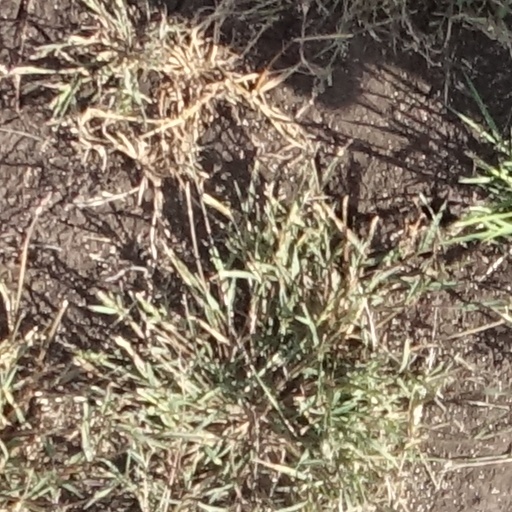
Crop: sorghum